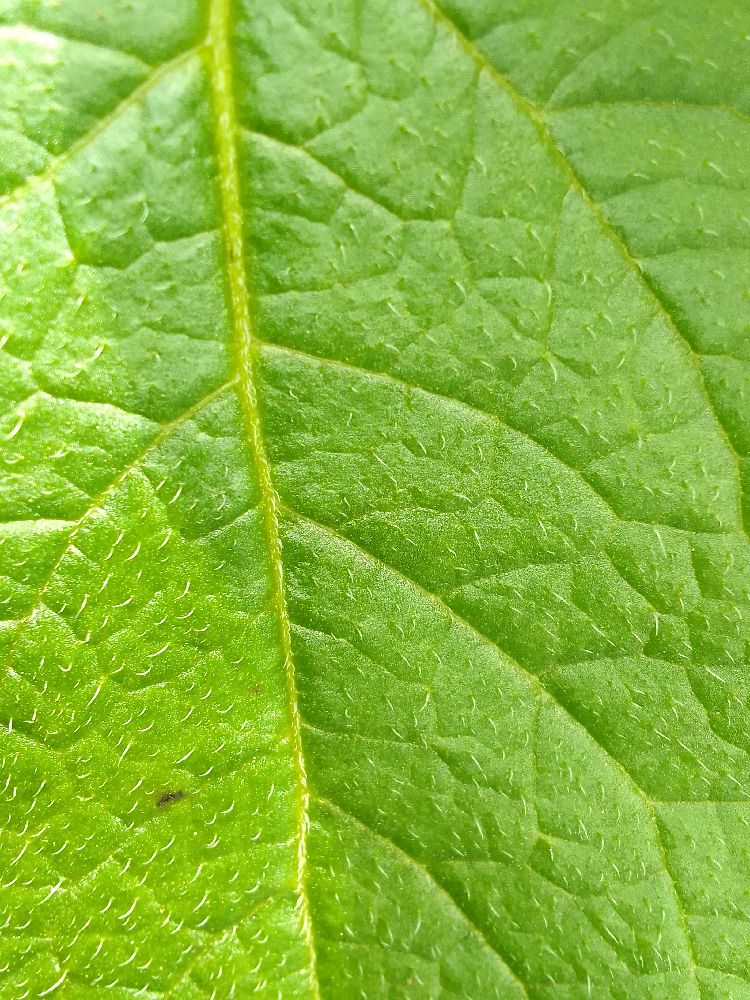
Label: Healthy